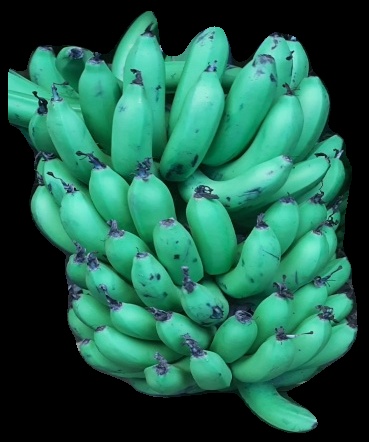
Variety: pachbale
Grade: grade1